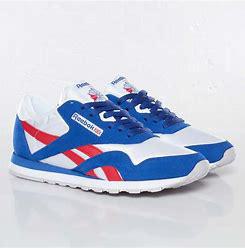
Brand: Reebok
Model: Classic Nylon